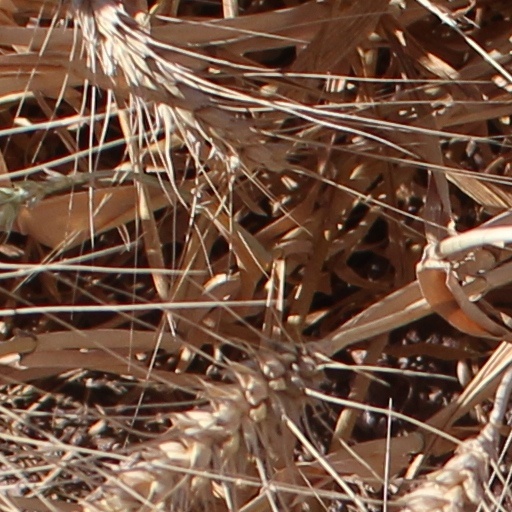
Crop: wheat